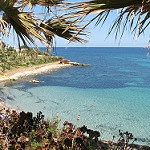
Scene: Outdoor